Mike Curb

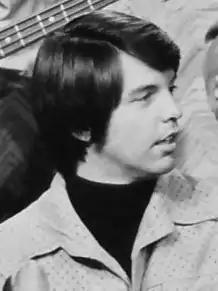
Curb in 1972

Michael Curb (born December 24, 1944) is an American politician, record executive, and philanthropist who served as the 42nd lieutenant governor of California from 1979 to 1983. He is the founder of Curb Records and is the chairman of Word Entertainment. He was inducted into the West Coast Stock Car Hall of Fame in 2006. A member of the Republican Party, Curb is the most recent Republican to have been elected lieutenant governor of California as of 2025.